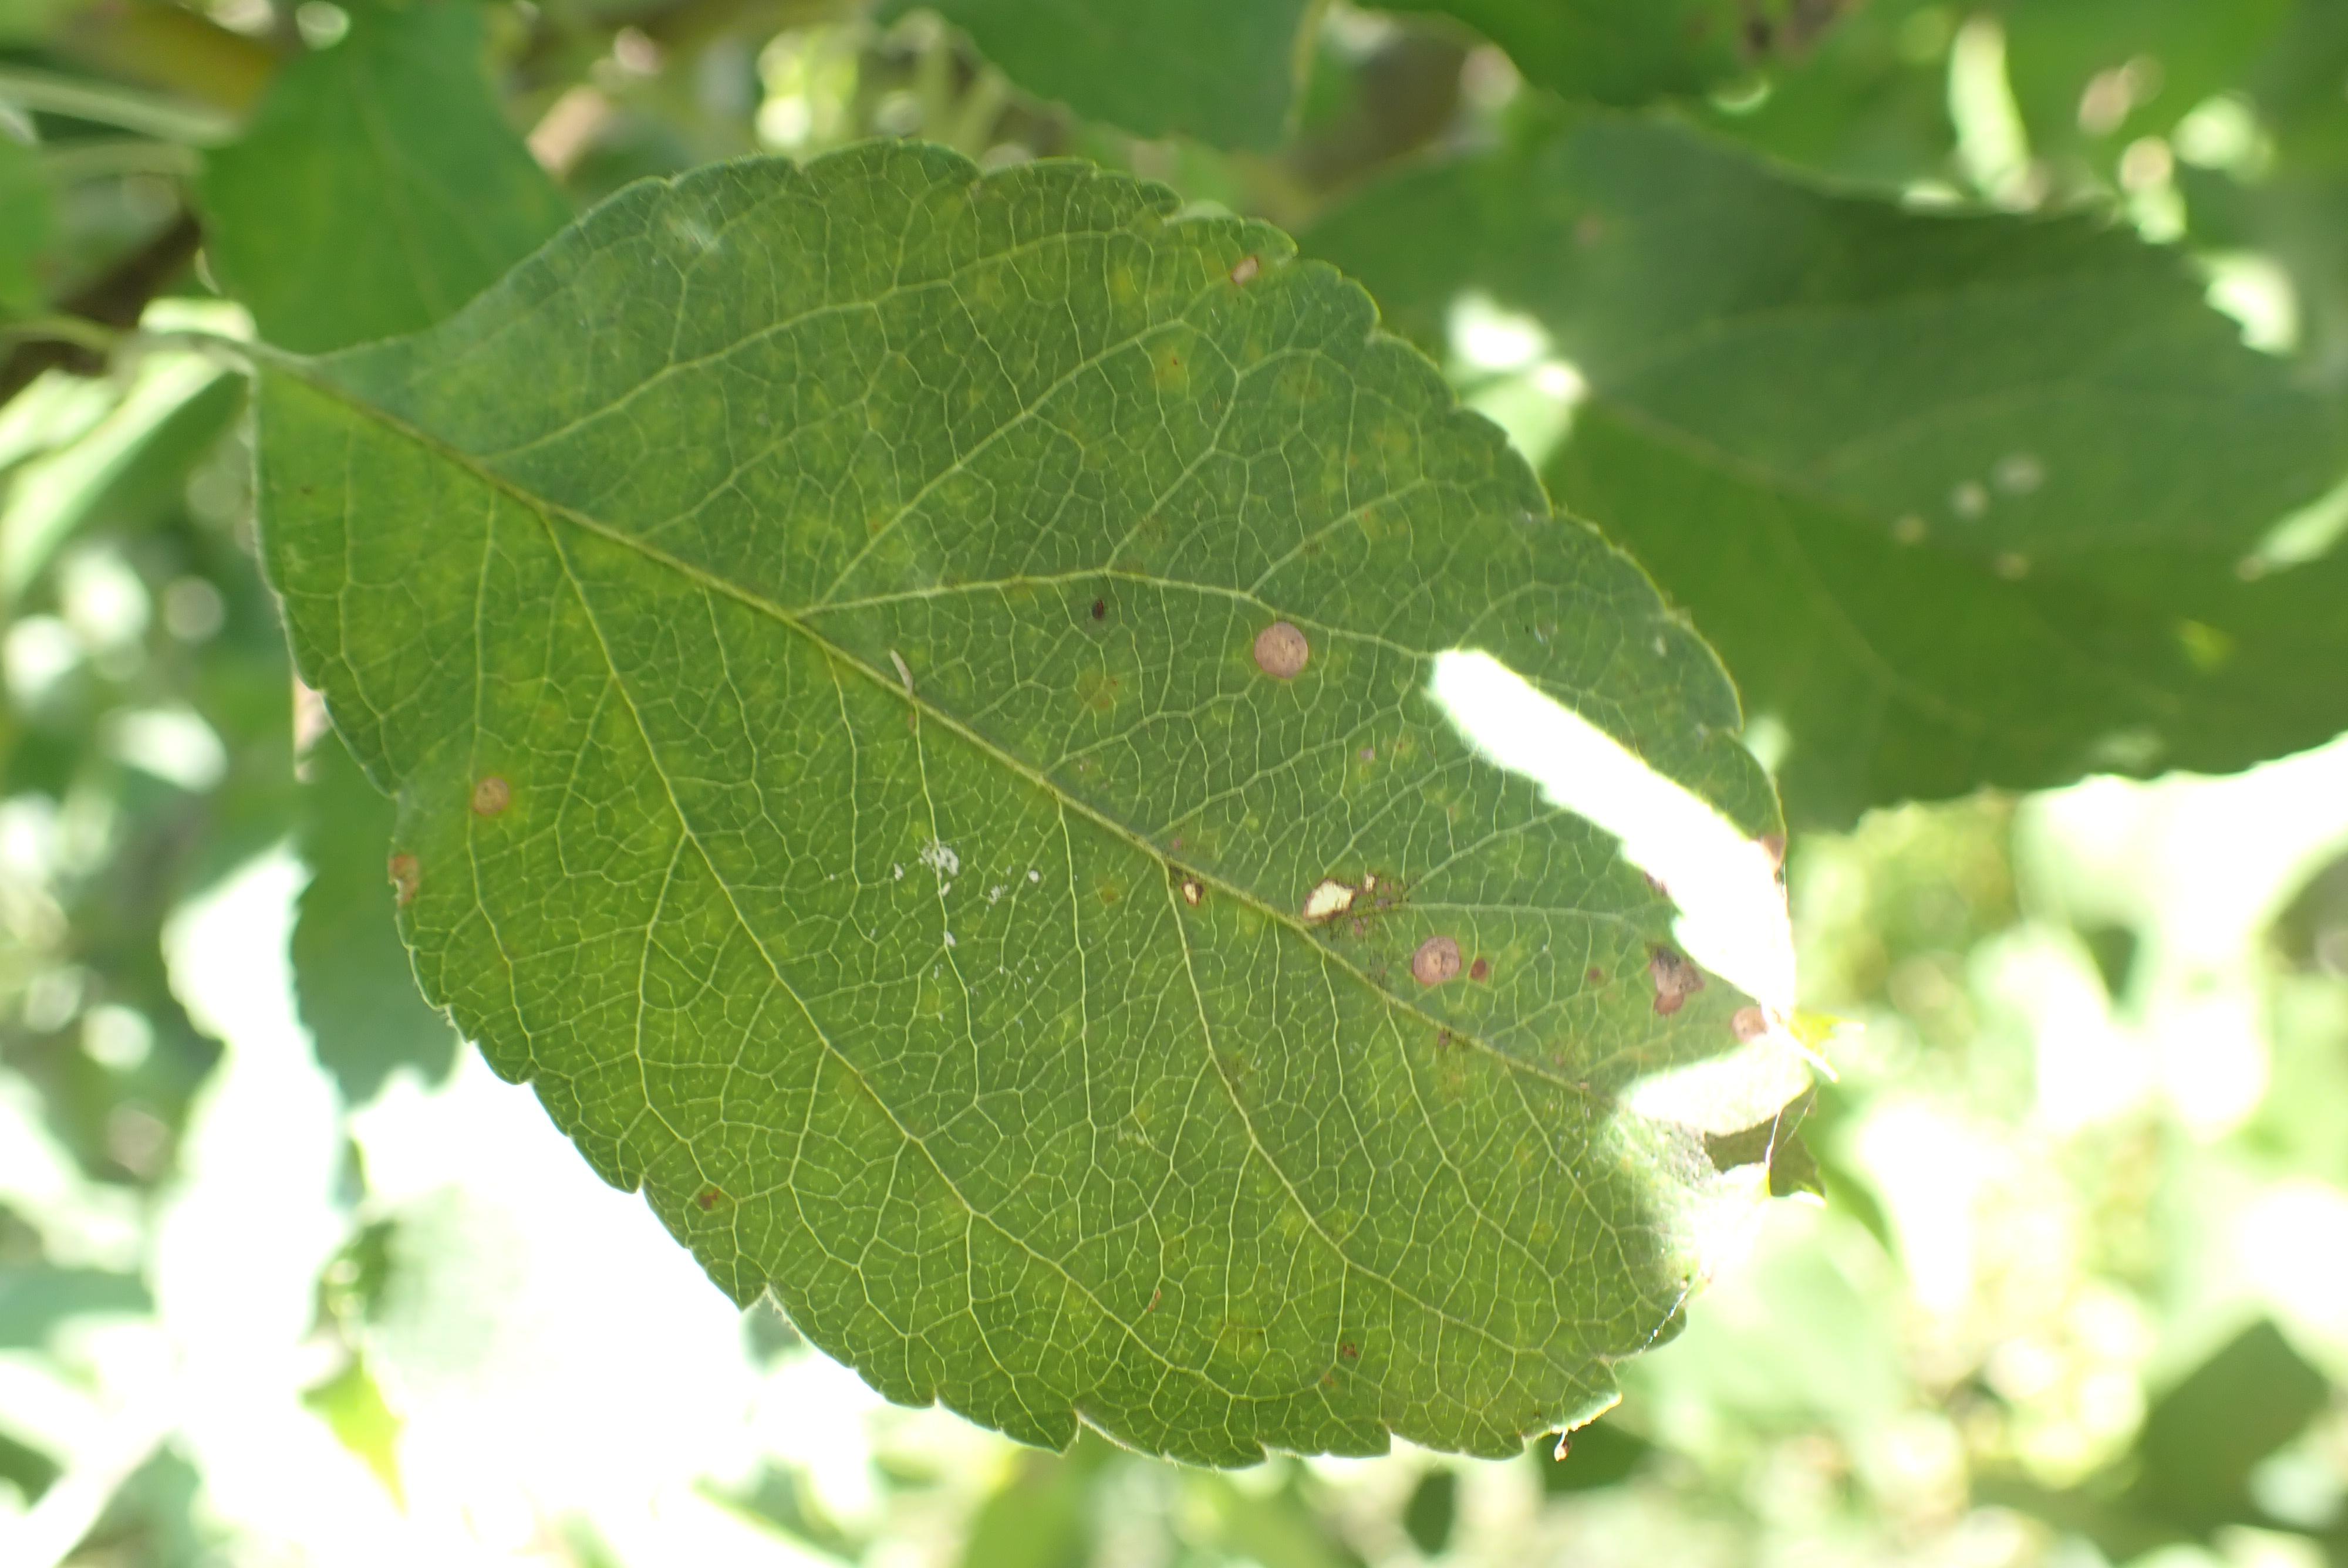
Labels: scab, frog_eye_leaf_spot